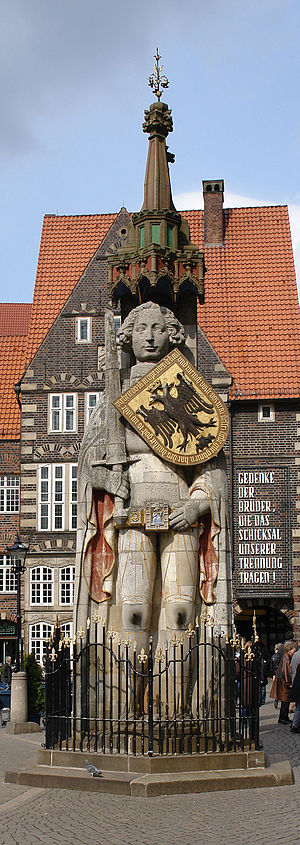
Rolandstatuen
Rolandstatuen i Bremen
Rolandstatuen er en statue på markedspladsen foran rådhuset i Bremen i Tyskland. Rolandstatuen har front imod Bremens domkirke.